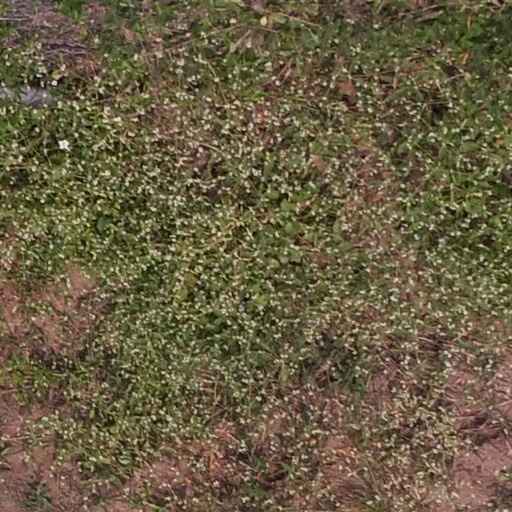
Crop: maize; corn